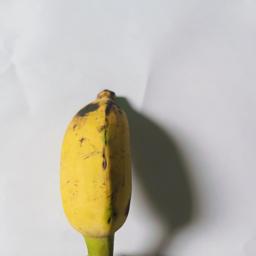
Banana variety: Bangla Kola